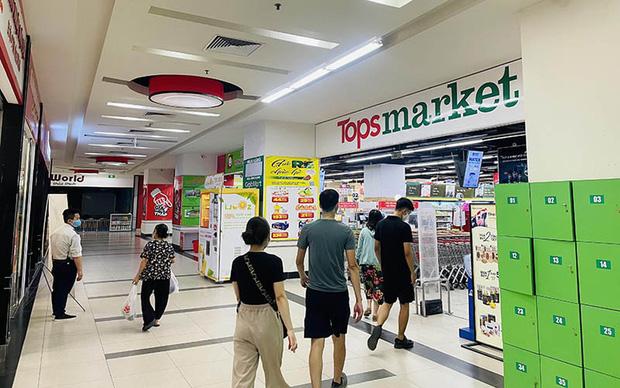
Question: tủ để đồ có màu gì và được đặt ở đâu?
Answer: màu xanh lá và được đặt ở bên phải cửa vào siêu thị